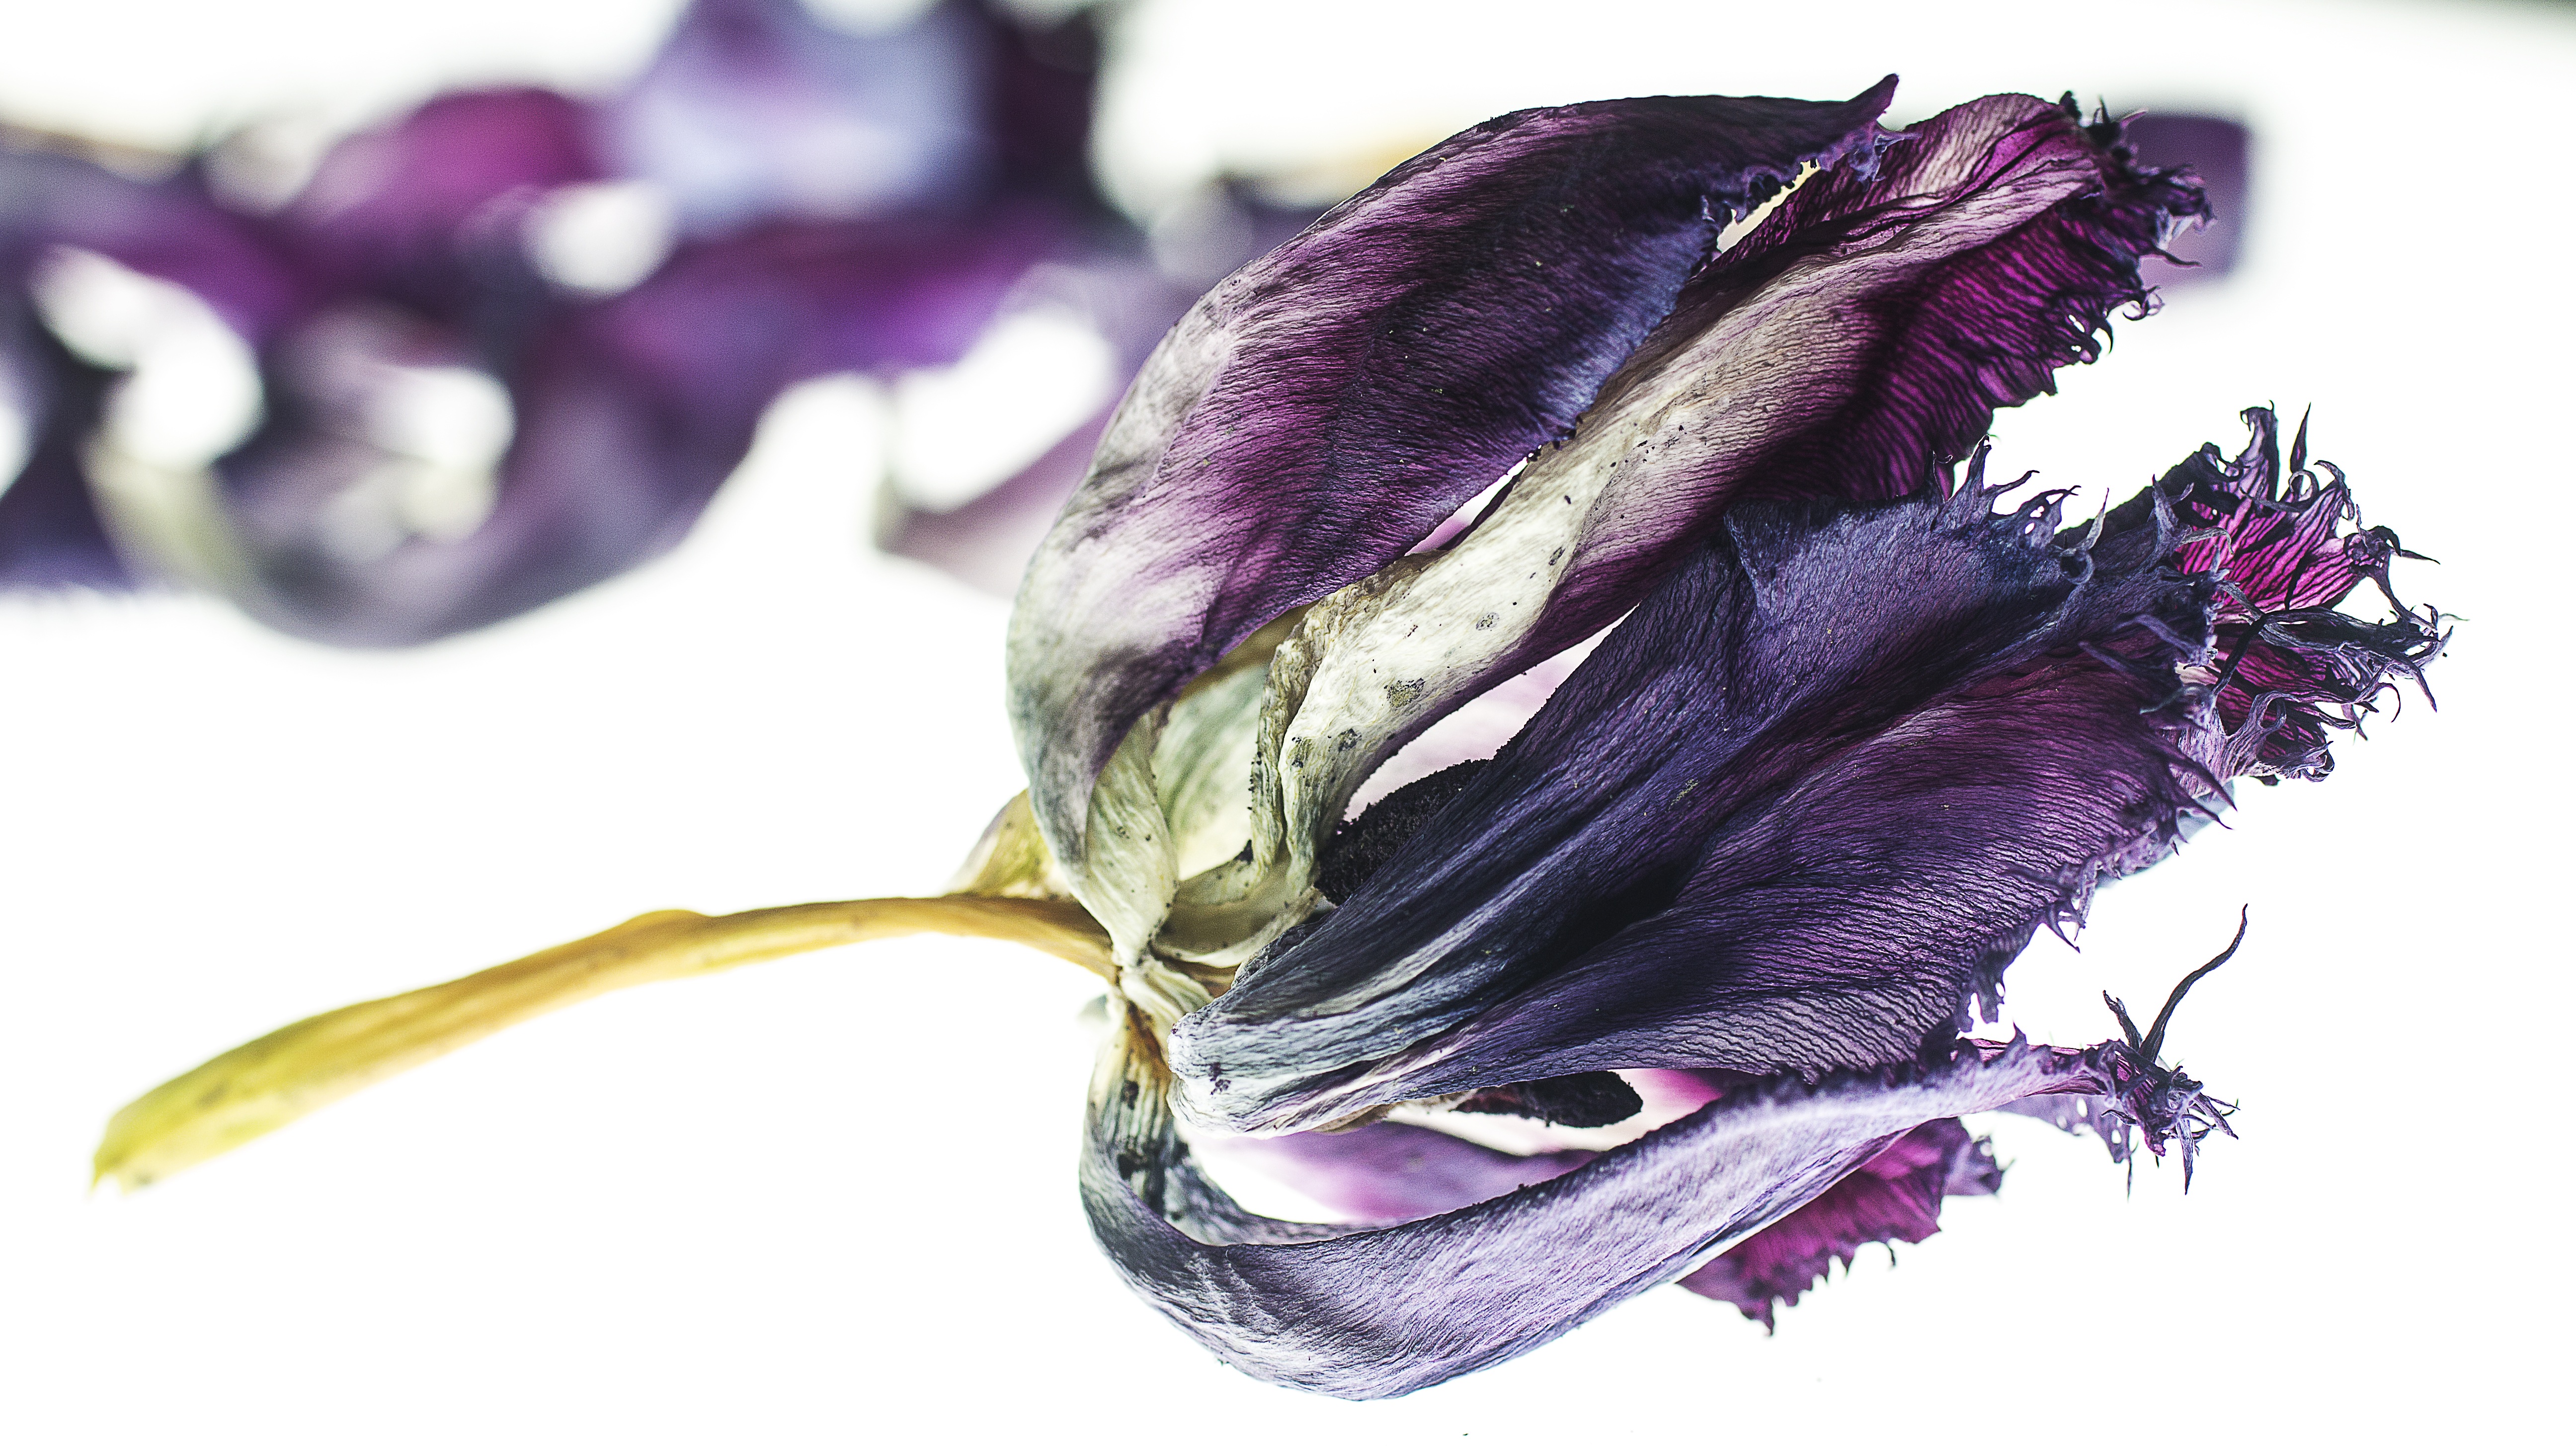
nature, plant, white, leaf, flower, purple, petal, tulip, produce, blue, material, plants, violet, magenta, flowering plant, dried plant, fashion accessory